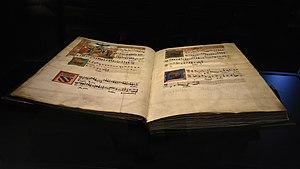
La liste des biens classés de la Communauté flamande de Belgique est une liste de biens culturels mobiliers classés situés Région flamande.